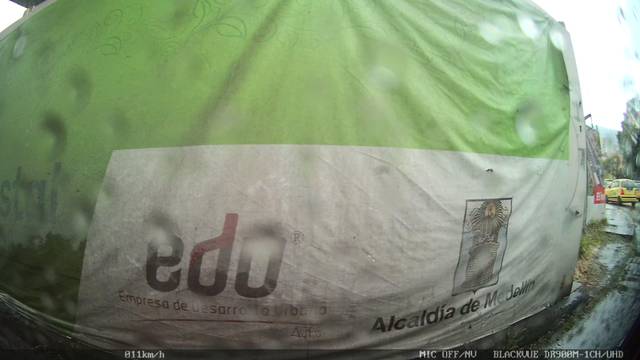
Region: Colombia
Coordinates: 6.264, -75.597